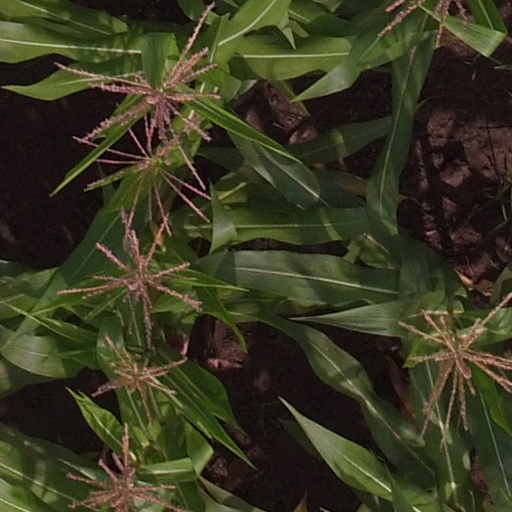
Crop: maize; corn